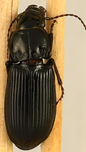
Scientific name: Pterostichus melanarius melanarius
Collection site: Chase Lake National Wildlife Refuge NEON (WOOD), plot WOOD_028